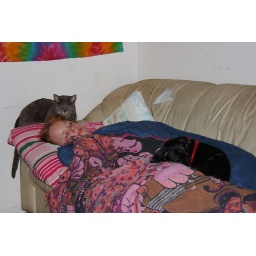
Coral decides to take a nap and is guarded by both the cat and dog